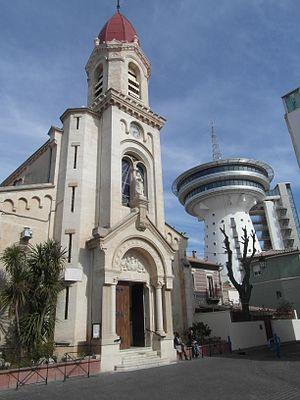
L'église de Palavas et le phare de la Méditerranée
Le Phare de la Méditerranée est une tour d'observation de 43 mètres, située dans le centre-ville de la station balnéaire française de Palavas-les-Flots, sur le littoral méditerranéen.
Palavas-les-Flots est une commune française située dans le département de l'Hérault, en région Occitanie, dans le sud-est de la France.